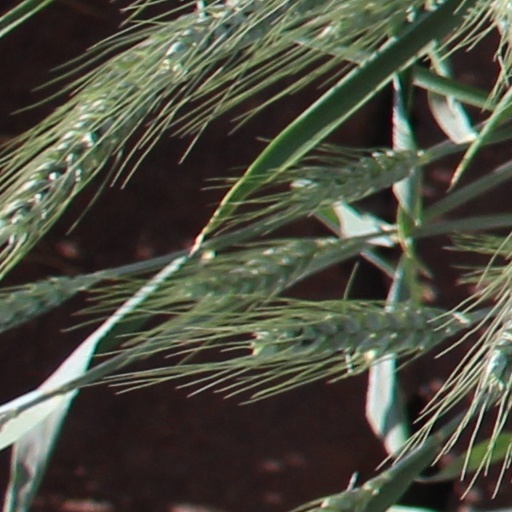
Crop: wheat